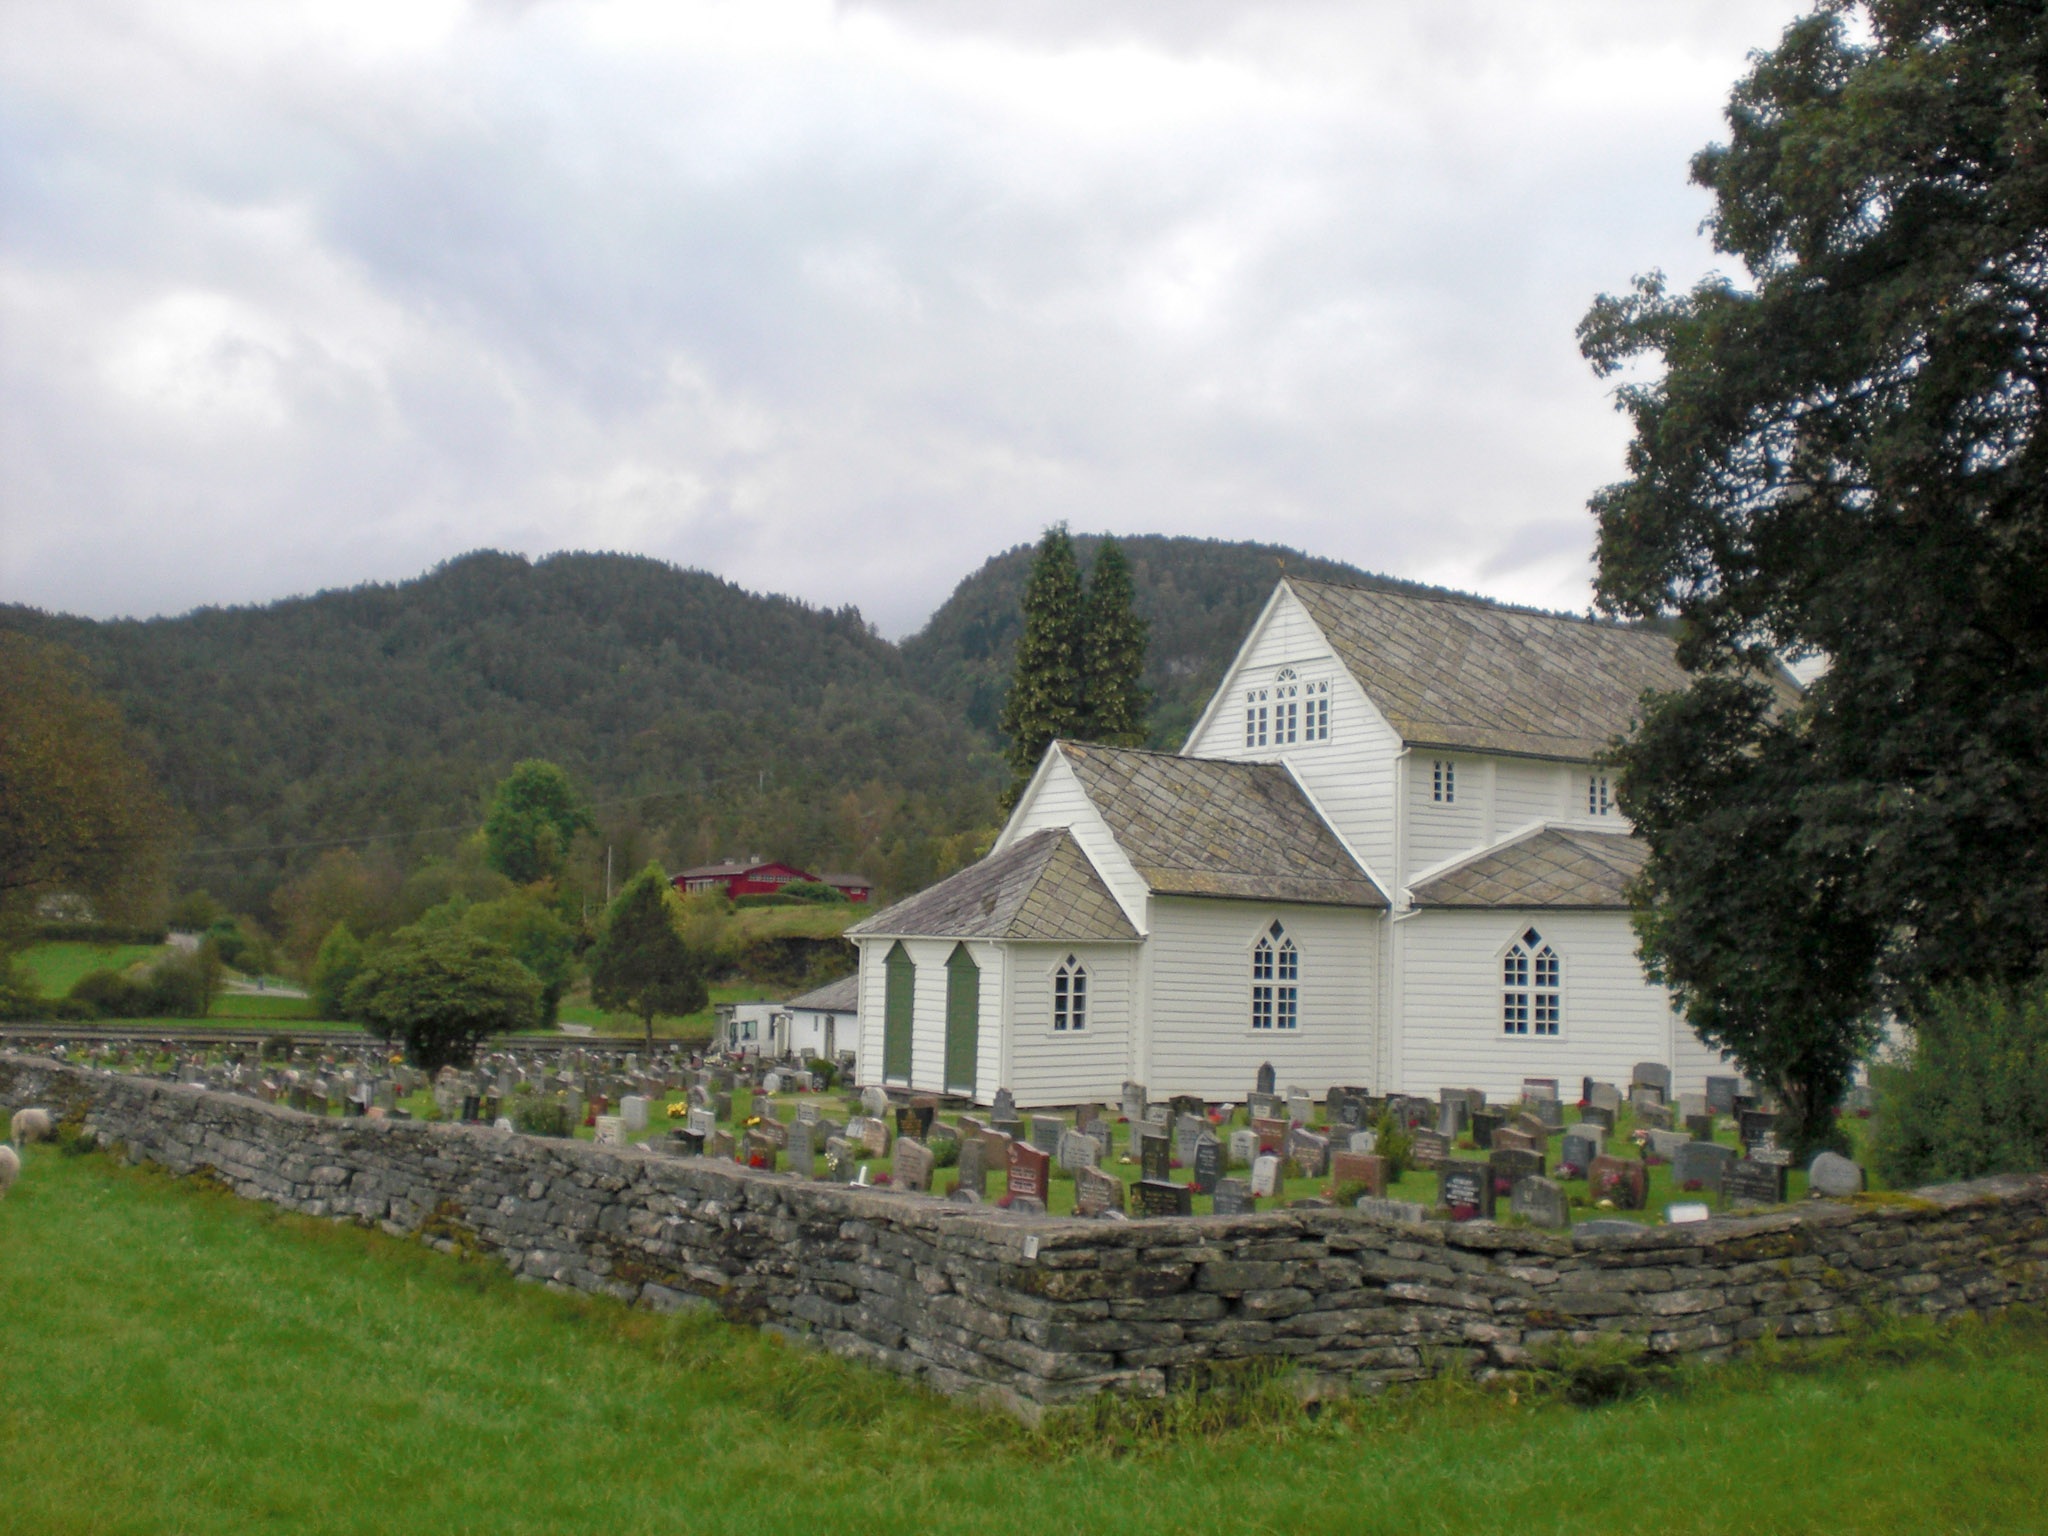
nature, farm, building, chateau, home, village, cottage, property, church, highland, estate, norway, scandinavia, rural area